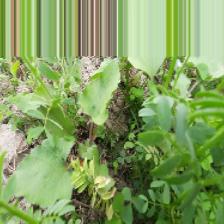
Label: Normal